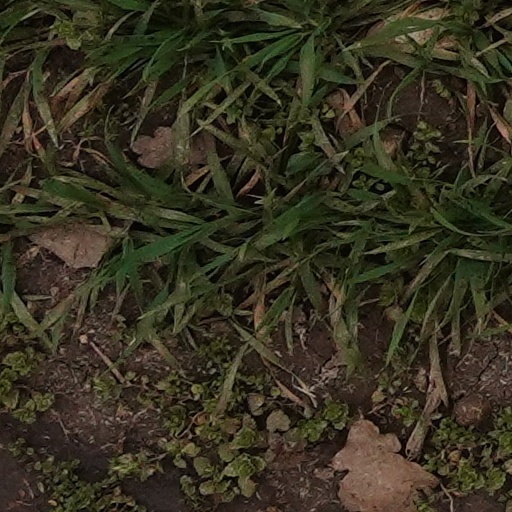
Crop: wheat